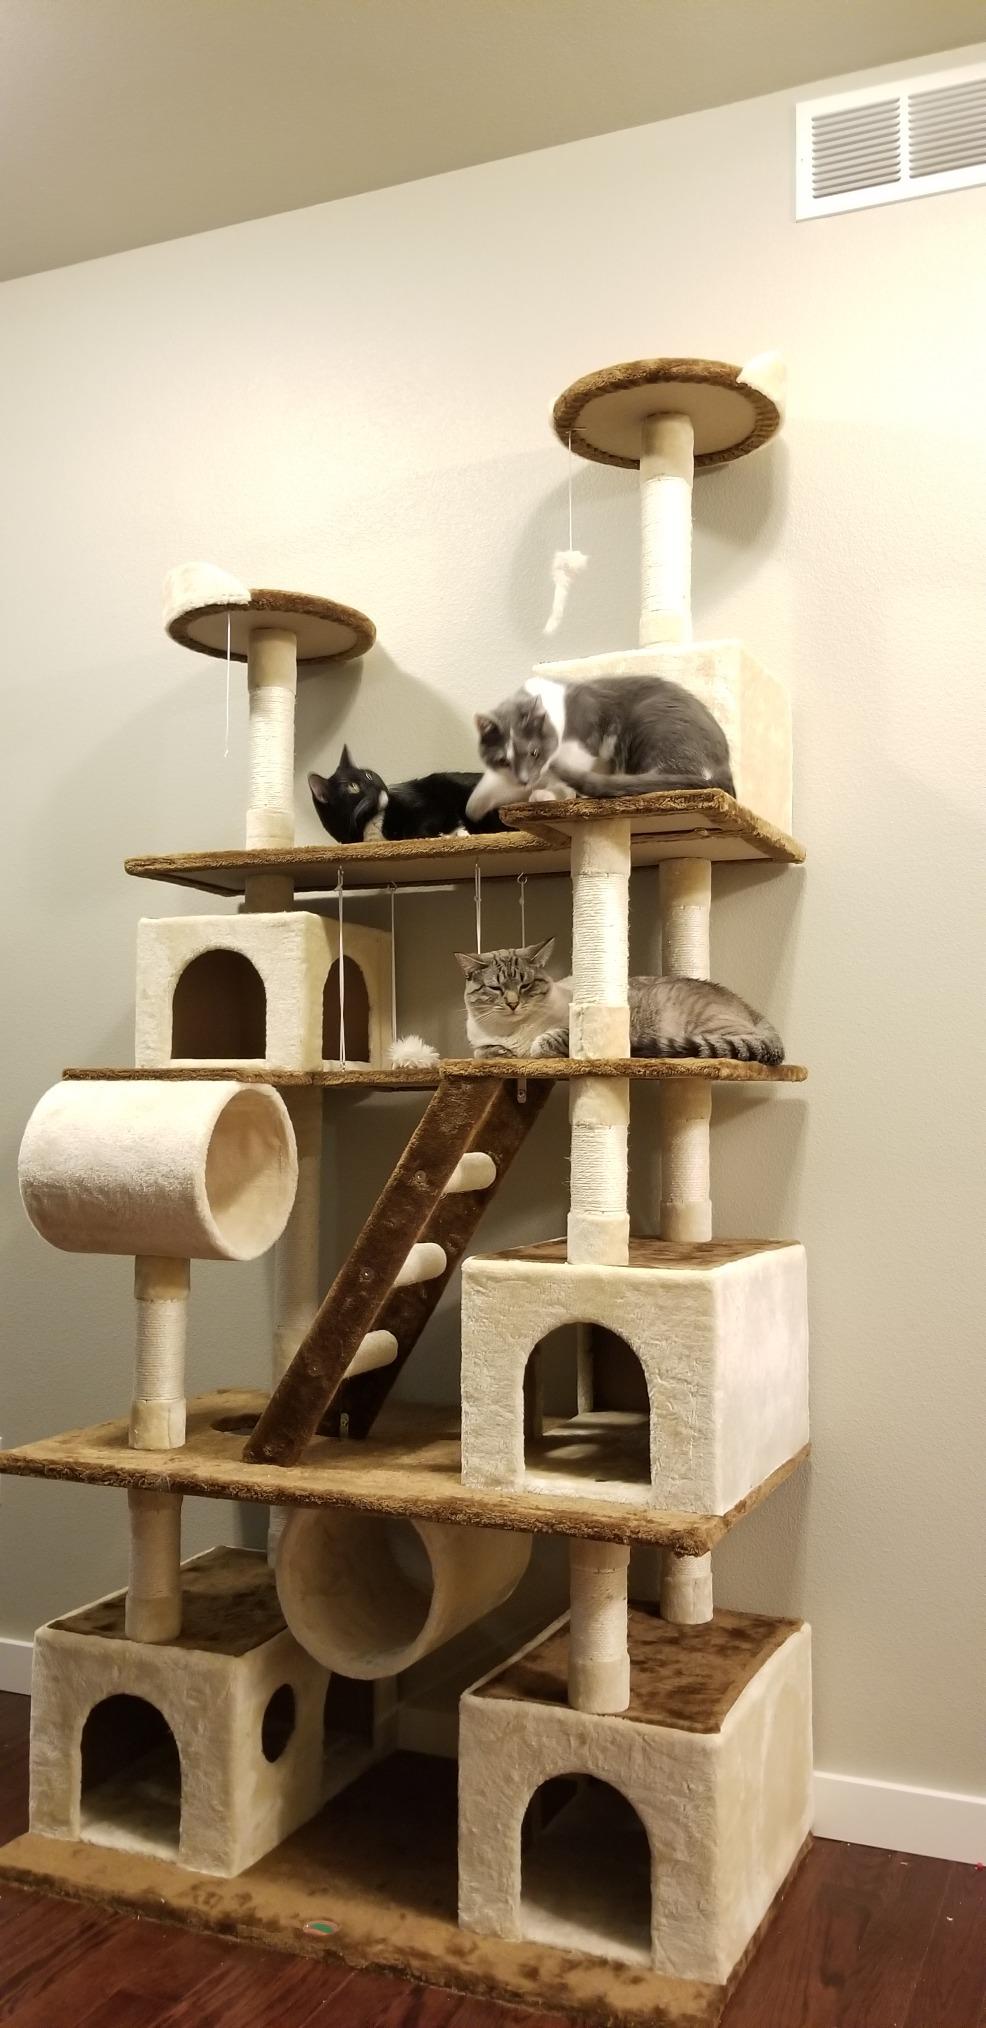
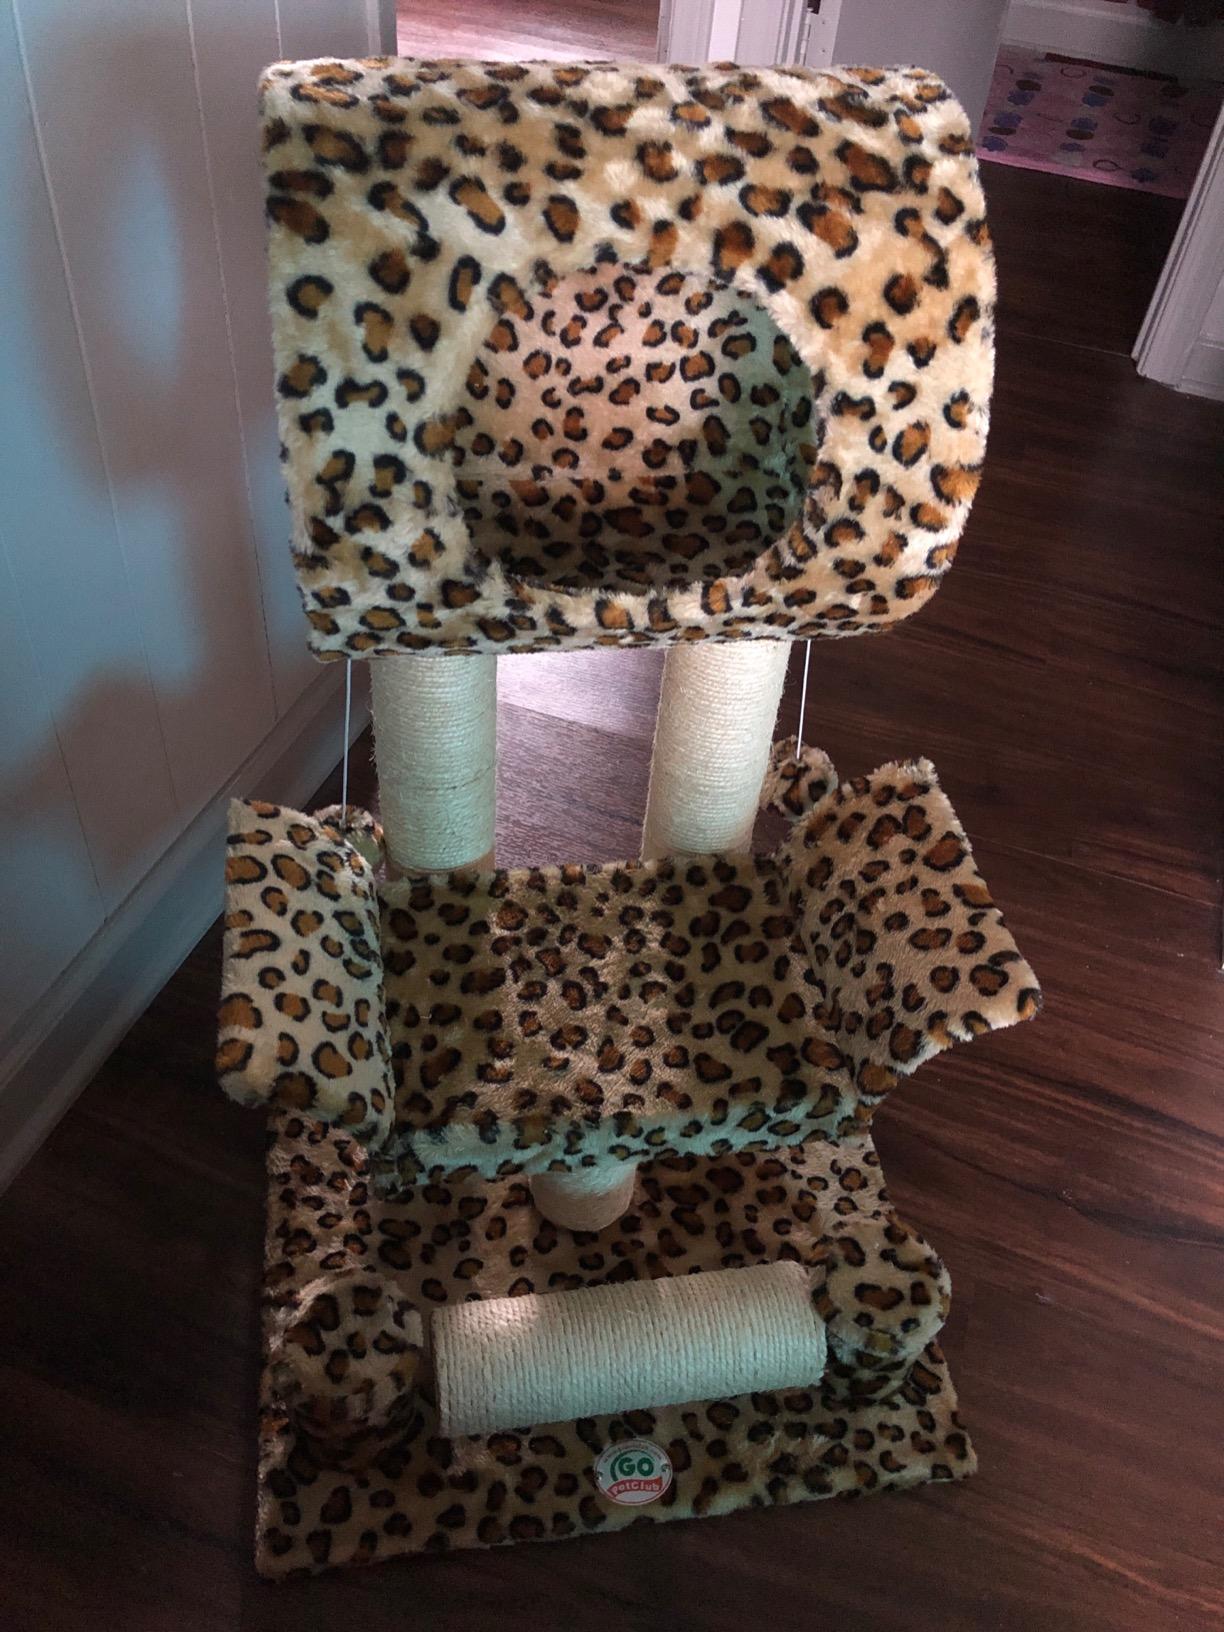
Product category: items_cat tree
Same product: no